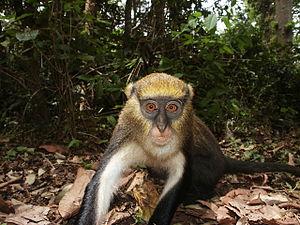
Mone est le nom vernaculaire ambigu donné, en français, à certains singes parmi les cercopithèques, qui appartiennent au groupe de Cercopithecus mona.
Le Cercopithèque de Lowe est une espèce de primates de la famille des Cercopithecidae. Elle est présente en Côte d'Ivoire et au Ghana.